Grafton Marsh Bosley

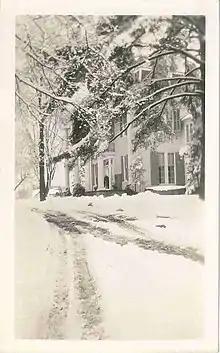
Bosley Mansion as the newly converted Presbyterian Home

Following division of Baltimore County from the city of Baltimore on July 1, 1851, a referendum of county voters in 1853 and ratification on February 13, it was decided in 1854 that the County Seat and site of the new county courthouse would be in Towson. Dr. Bosley and other large landowners, namely Henry Chew, Benjamin Payne, and John Carnan Ridgely, the governor's son. All offered land and improvements to influence the vote for Towson. Bosley Avenue is named for Dr. Bosley who ultimately donated part of his land for the Towson Courthouse in 1852 and for the Baltimore County Jail in Towson. The first group of County commissioners independent of Baltimore City, which became the Baltimore County Council, were Joshua Hutchins, Edward Myers, Joseph Pope, William Slater and Charles Timanus. They held their meetings, typically a dinner and discussion, at Dr. Bosley's mansion in West Towson. Bosley was party to finance discussions related to who could buy or sell notes related to the erection of the new public buildings required in Towson. Dr. Bosley was also a founding member of the Towson Odd Fellows organization, which is over 160 years old, and he served as its first Noble Grand. He was an original trustee of the Epsom Chapel, which was Towson's first church, and was a member of the vestry of the Trinity Episcopal Church, having donated the land for its rectory.